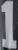
Number: 1